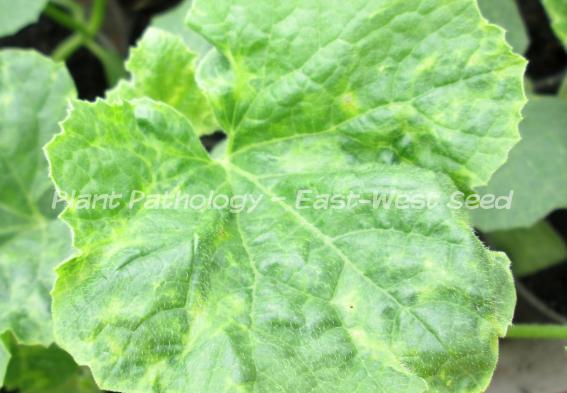
Plant: Zucchini
Disease: zucchini yellow mosaic virus